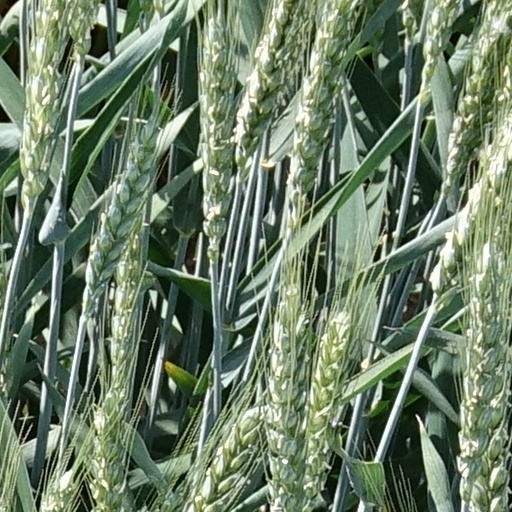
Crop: wheat